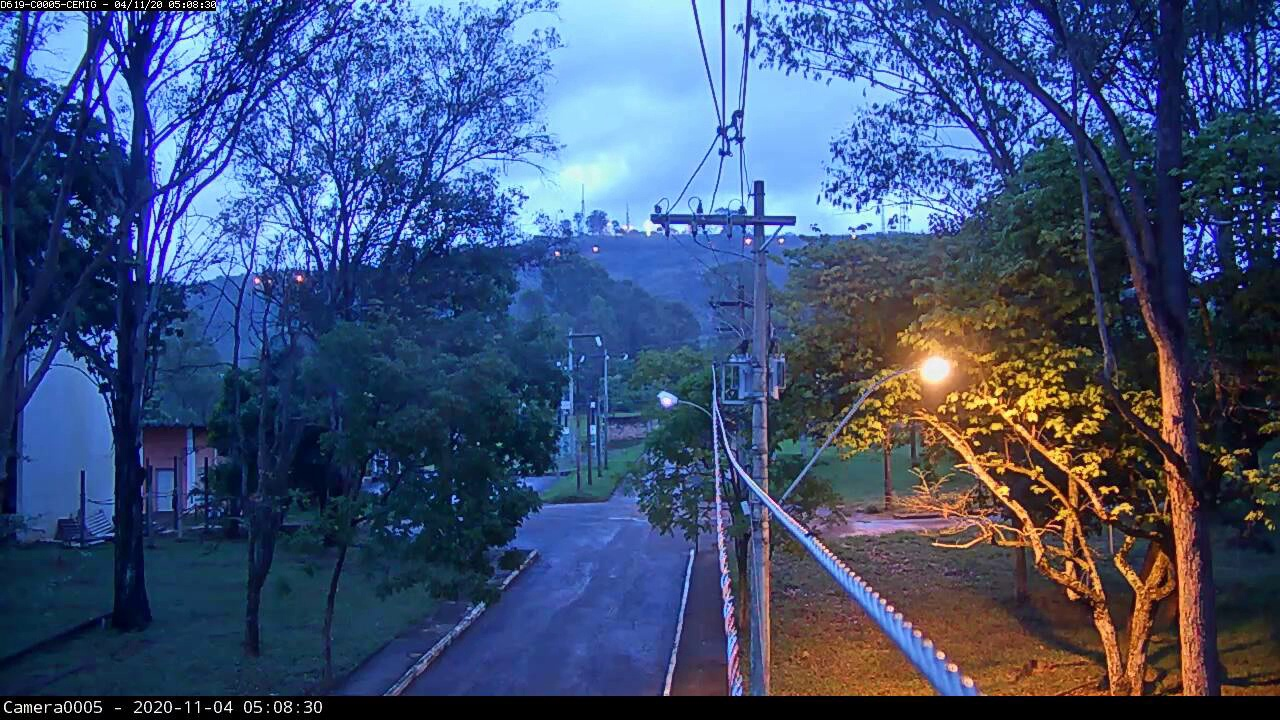
Fire: no
Smoke: no